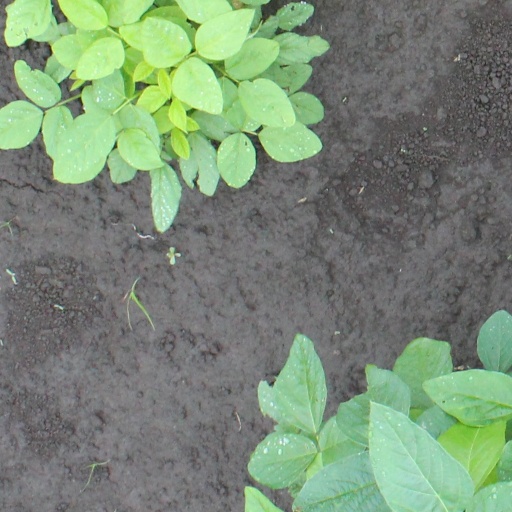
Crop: soybean